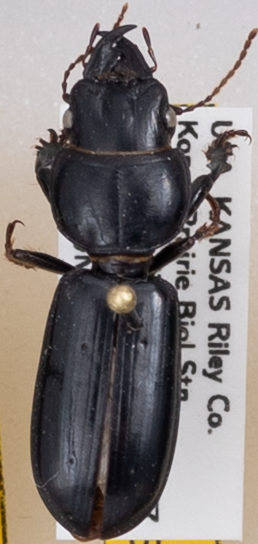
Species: Scarites vicinus
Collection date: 2019-06-05
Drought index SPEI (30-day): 1.608
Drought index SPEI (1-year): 1.498
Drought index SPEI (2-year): -0.086